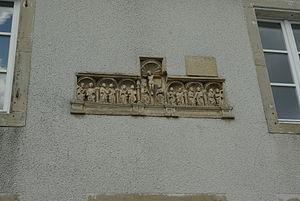
Cène sur la mairie de Repel (88)
Repel est une commune française située dans le département des Vosges en région Grand Est.